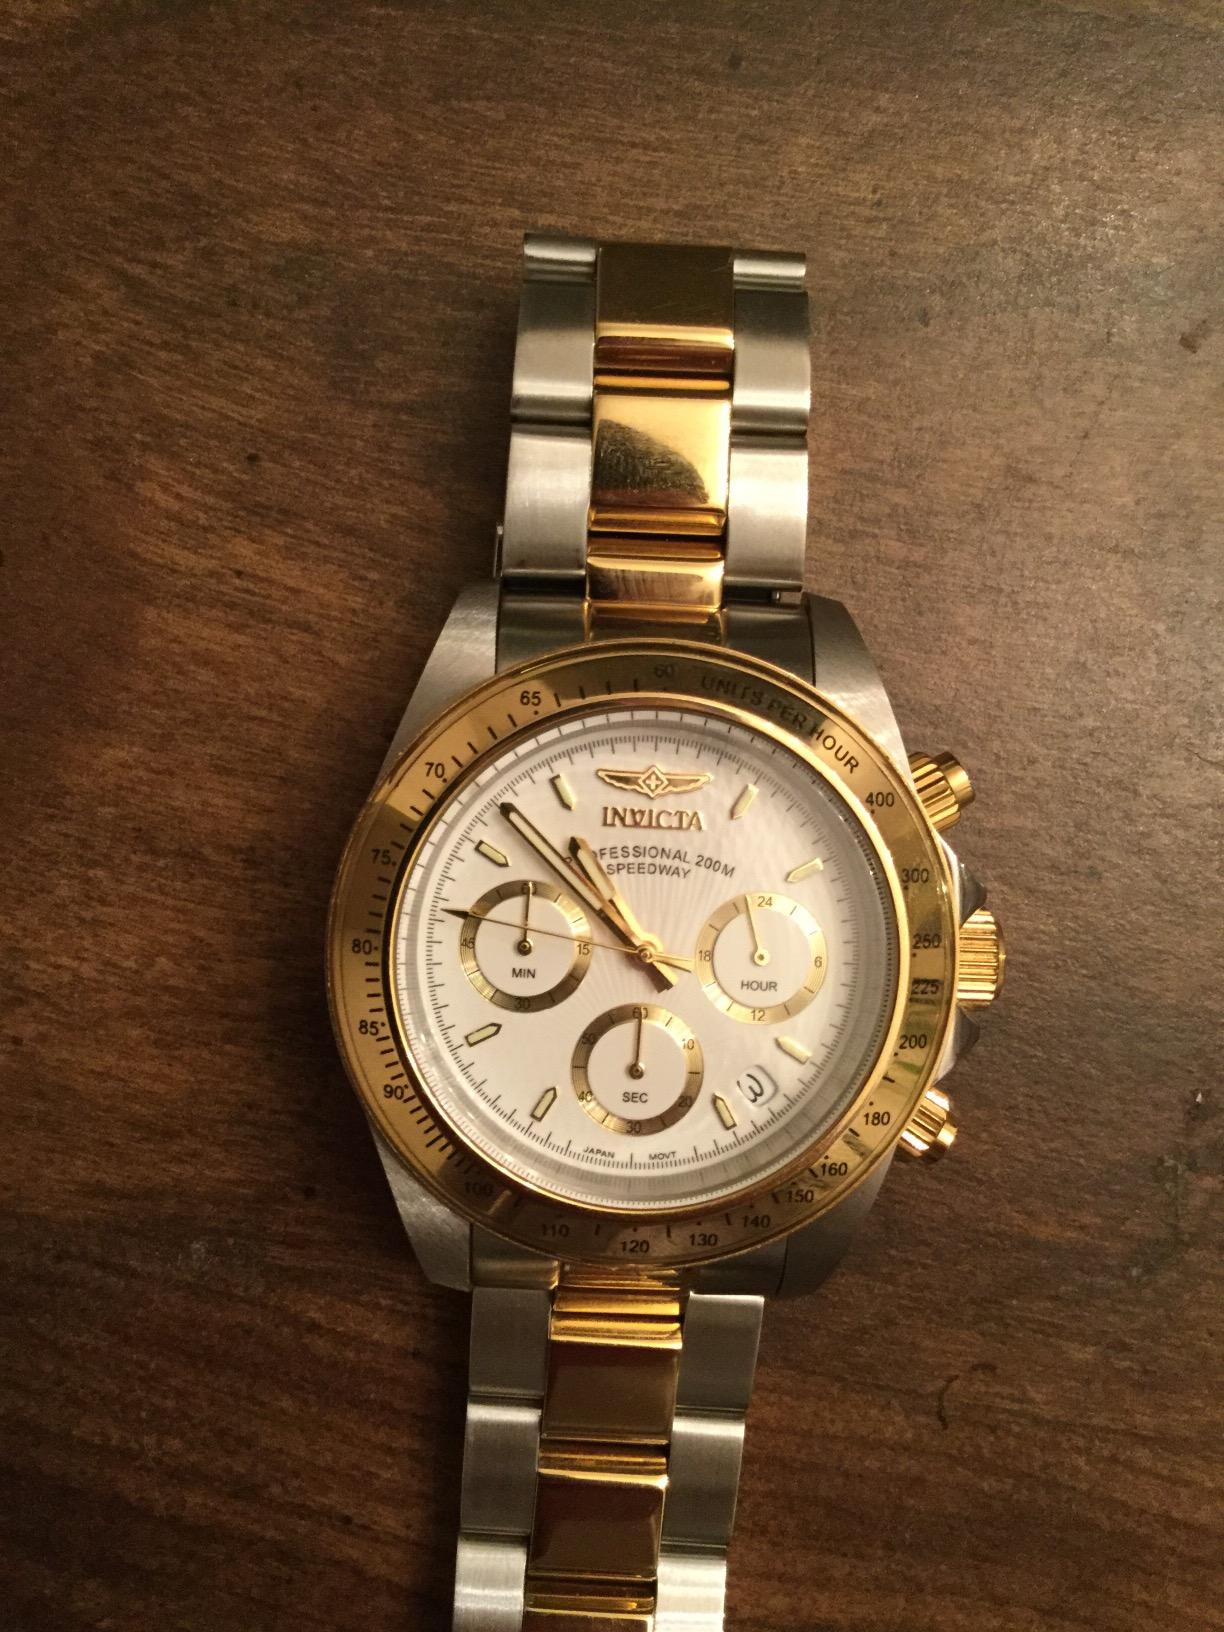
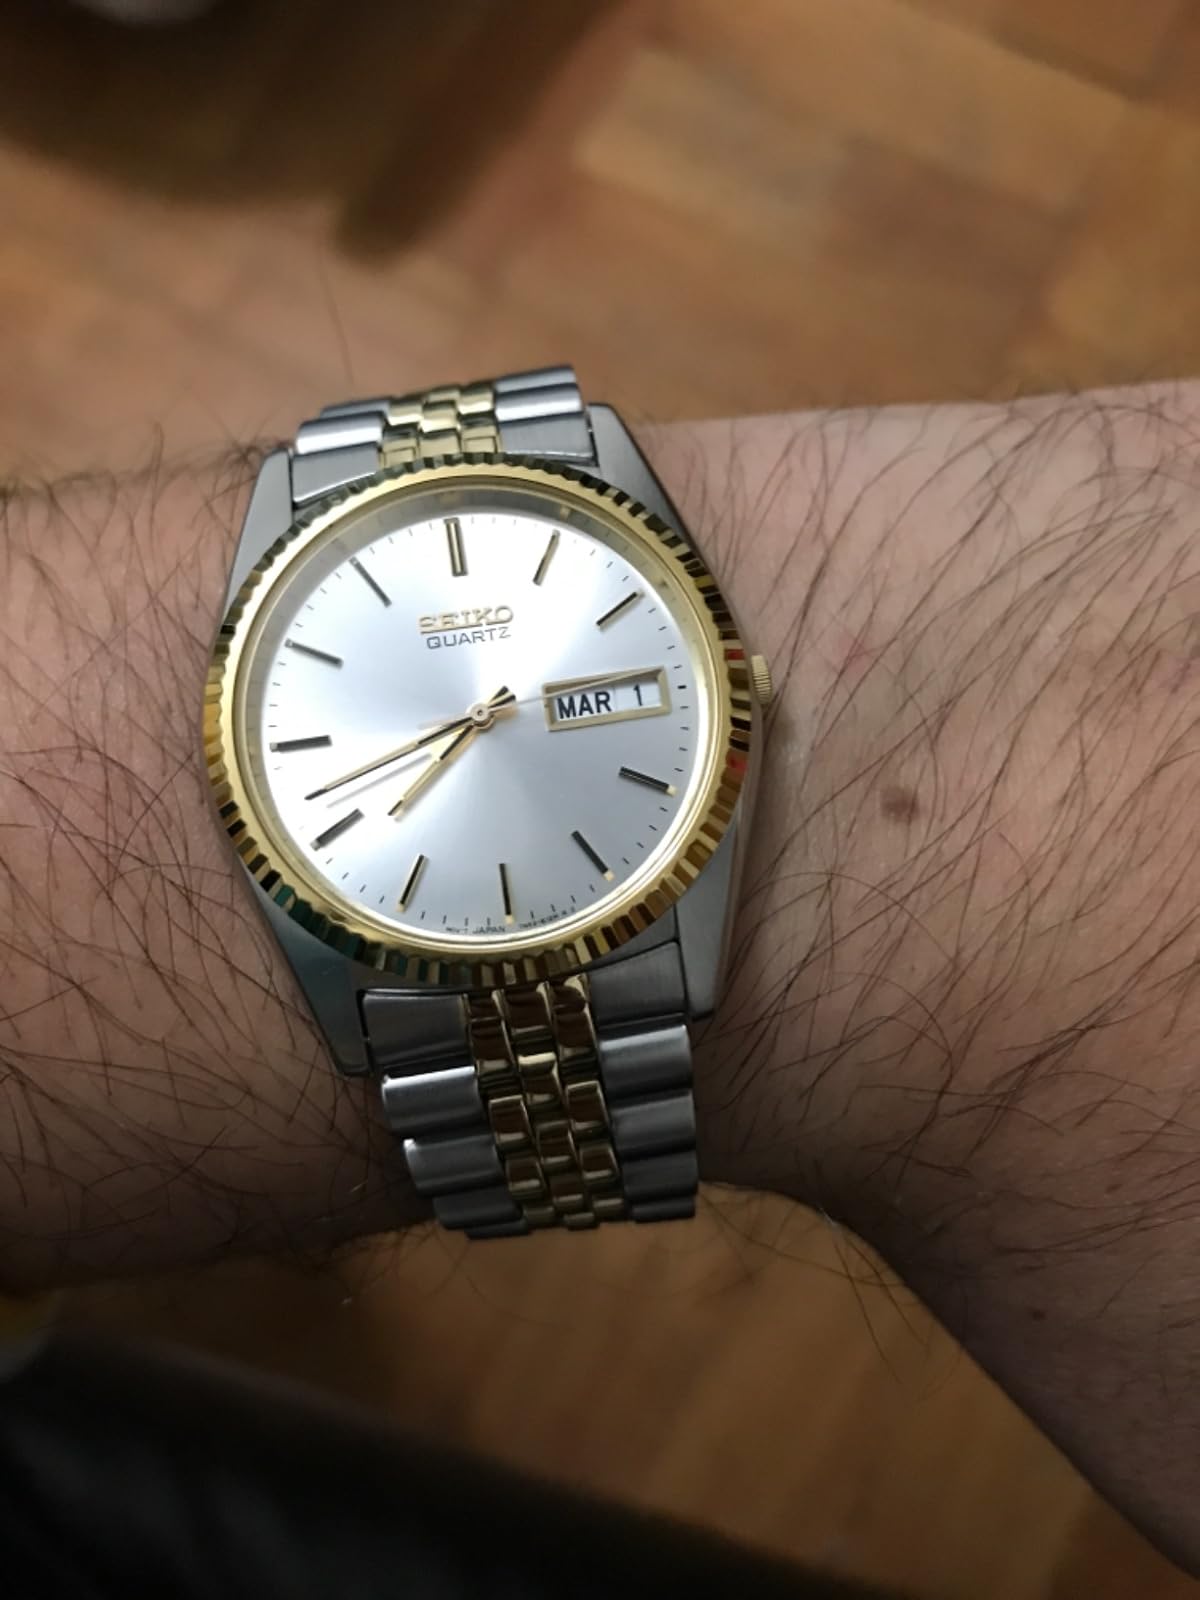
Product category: accessories_watch
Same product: no